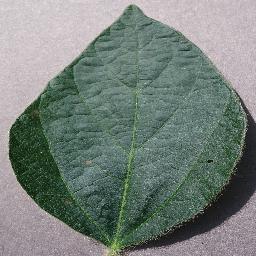
Label: Soybean___healthy